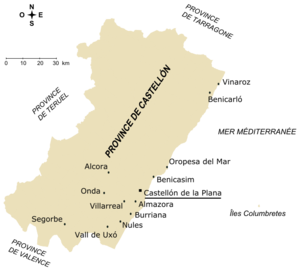
La province de Castellón ou province de Castelló est l'une des trois provinces de la Communauté valencienne, dans l'est de l'Espagne. Sa capitale est la ville de Castellón de la Plana.